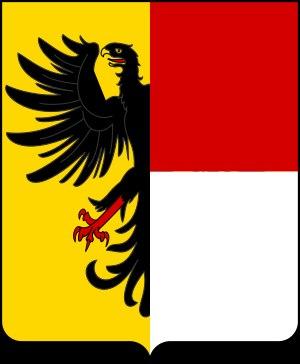
Les Della Gherardesca sont une famille de la haute noblesse toscane d'origine lombarde, en lutte avec les Visconti pour la domination de Pise aux XIIᵉ et XIIIᵉ siècles en Italie.